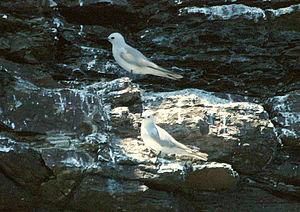
Le Noddi gris est une espèce d'oiseaux de la famille des Laridae.
Procelsterna est un genre constitué de deux espèces d'oiseaux de la famille des Laridae. Cibois et al. suggèrent de le traiter comme synonyme du genre Anous.